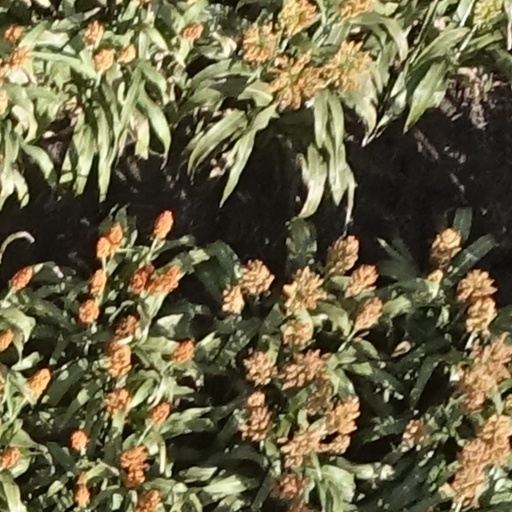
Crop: sorghum